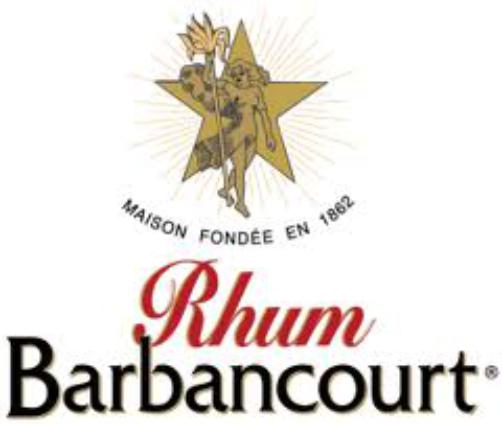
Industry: Food